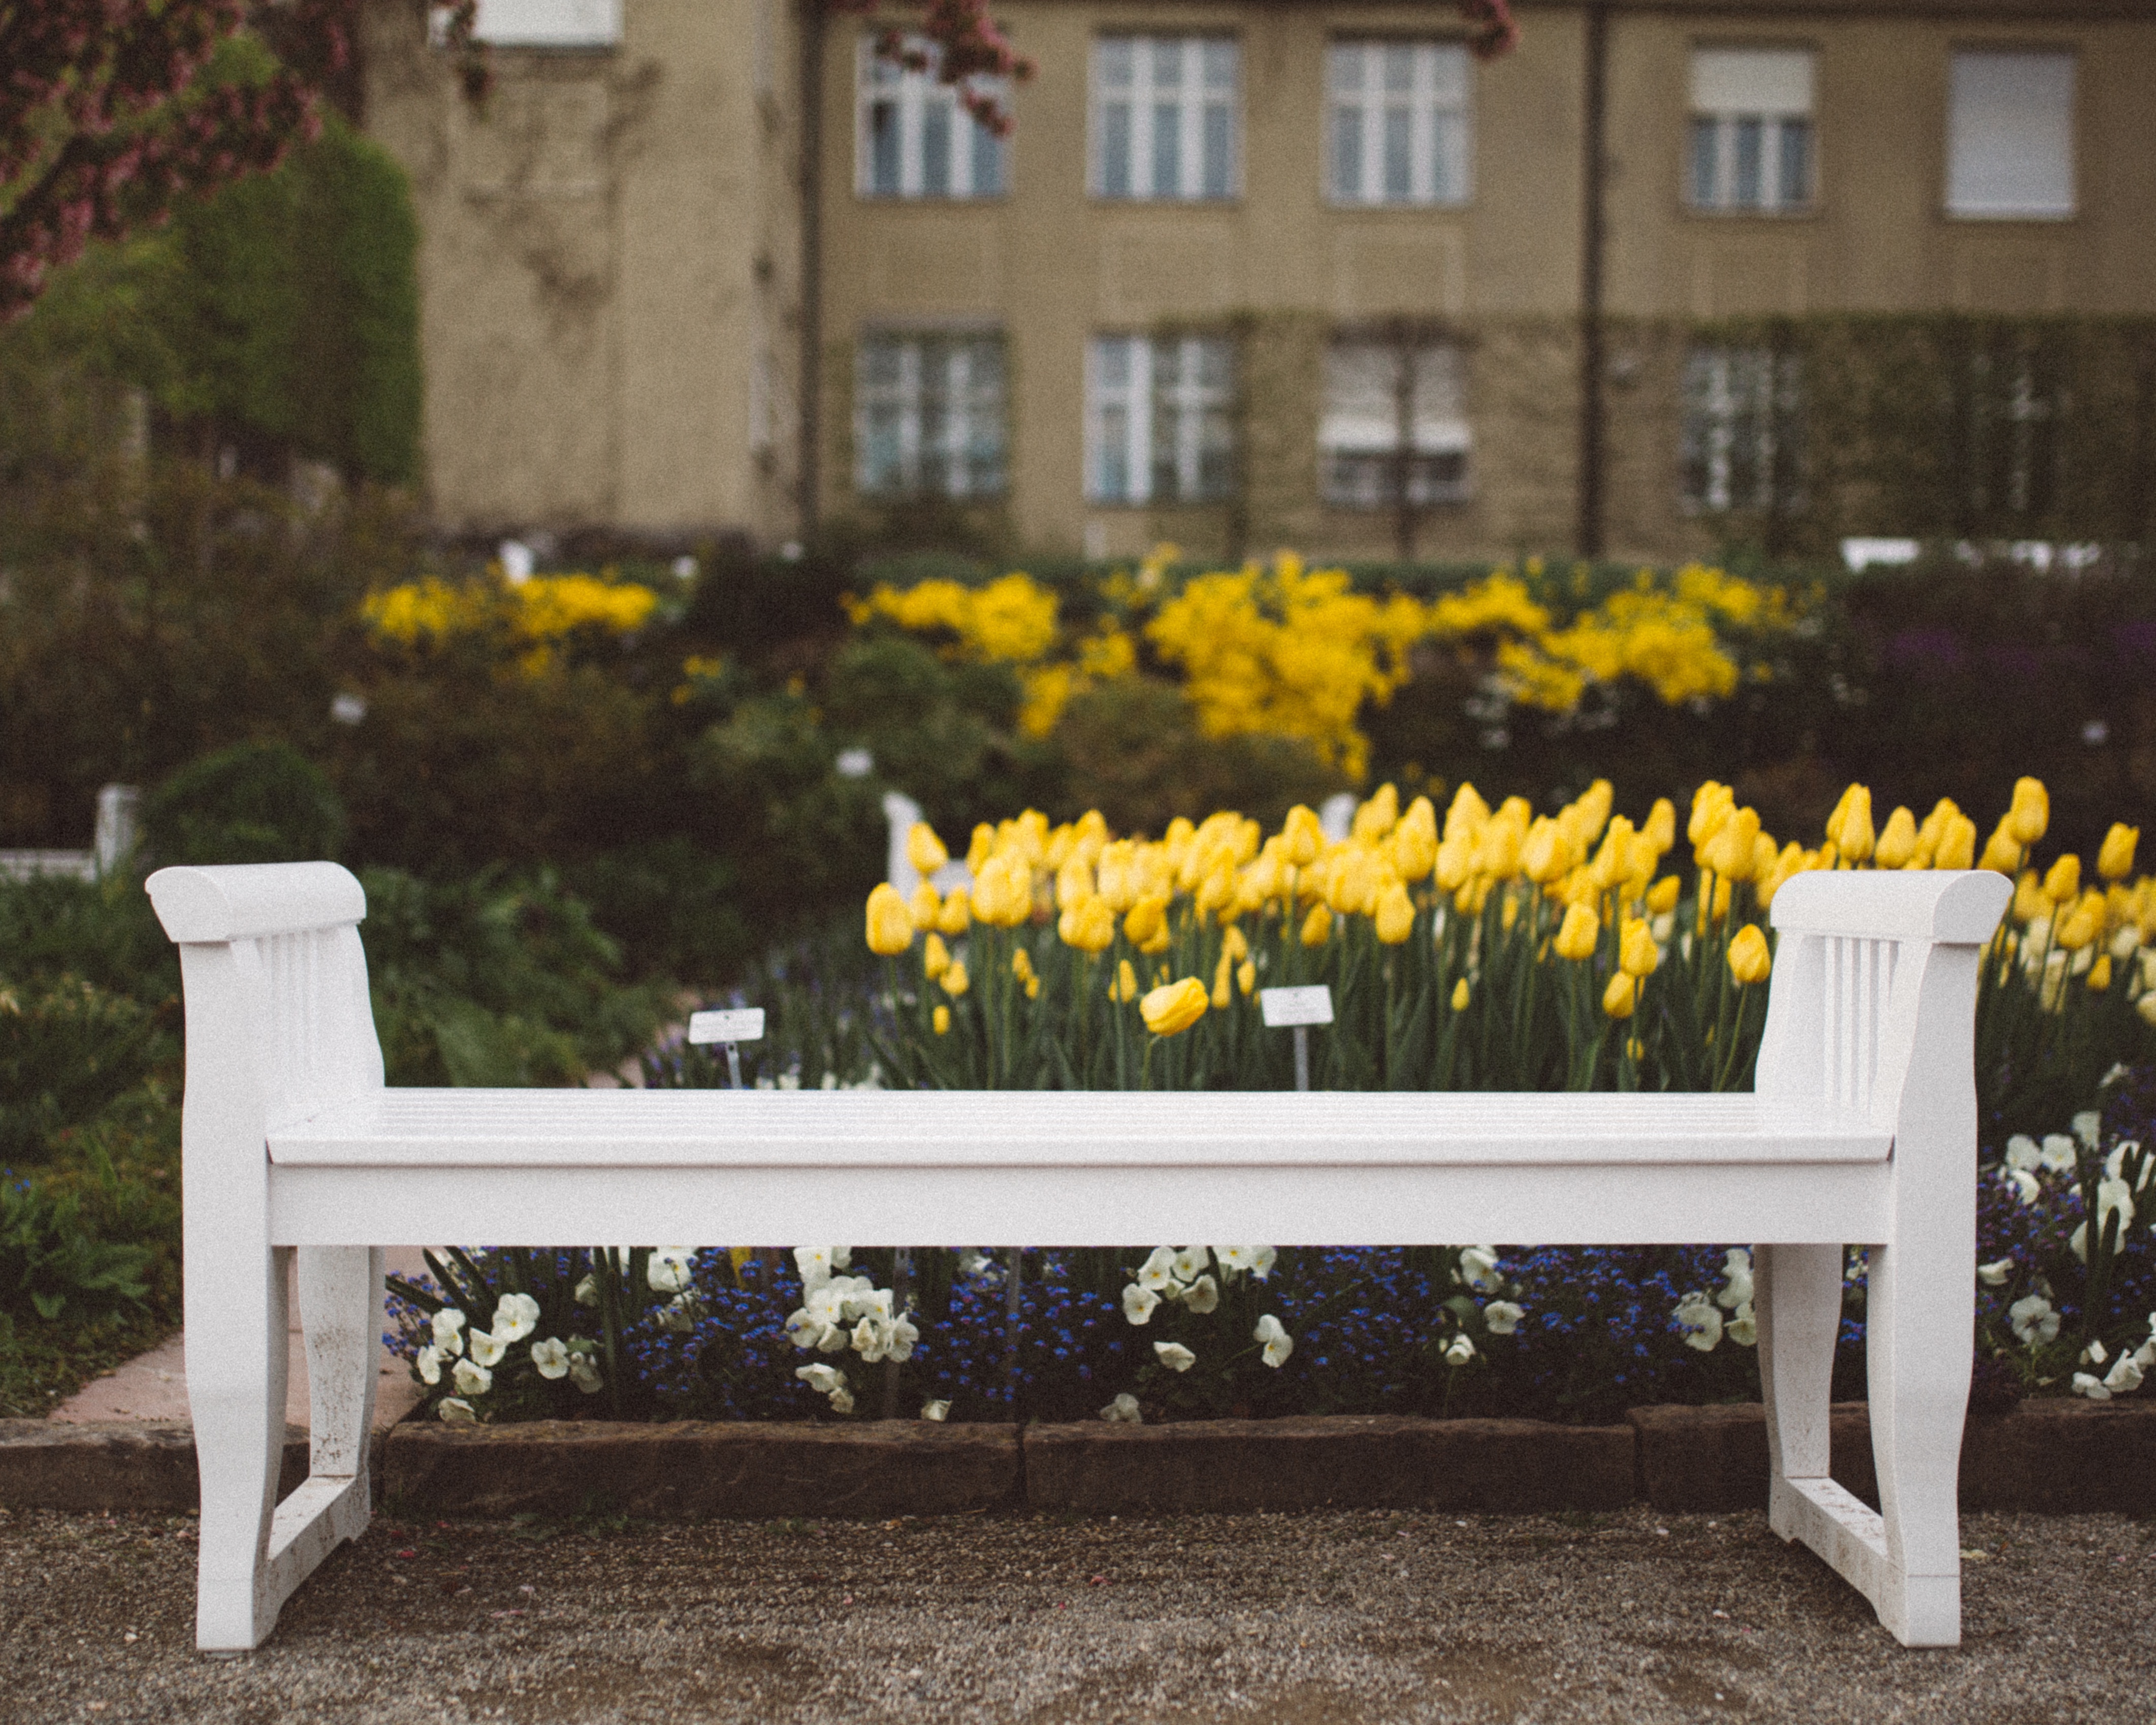
table, bench, flower, furniture, yellow